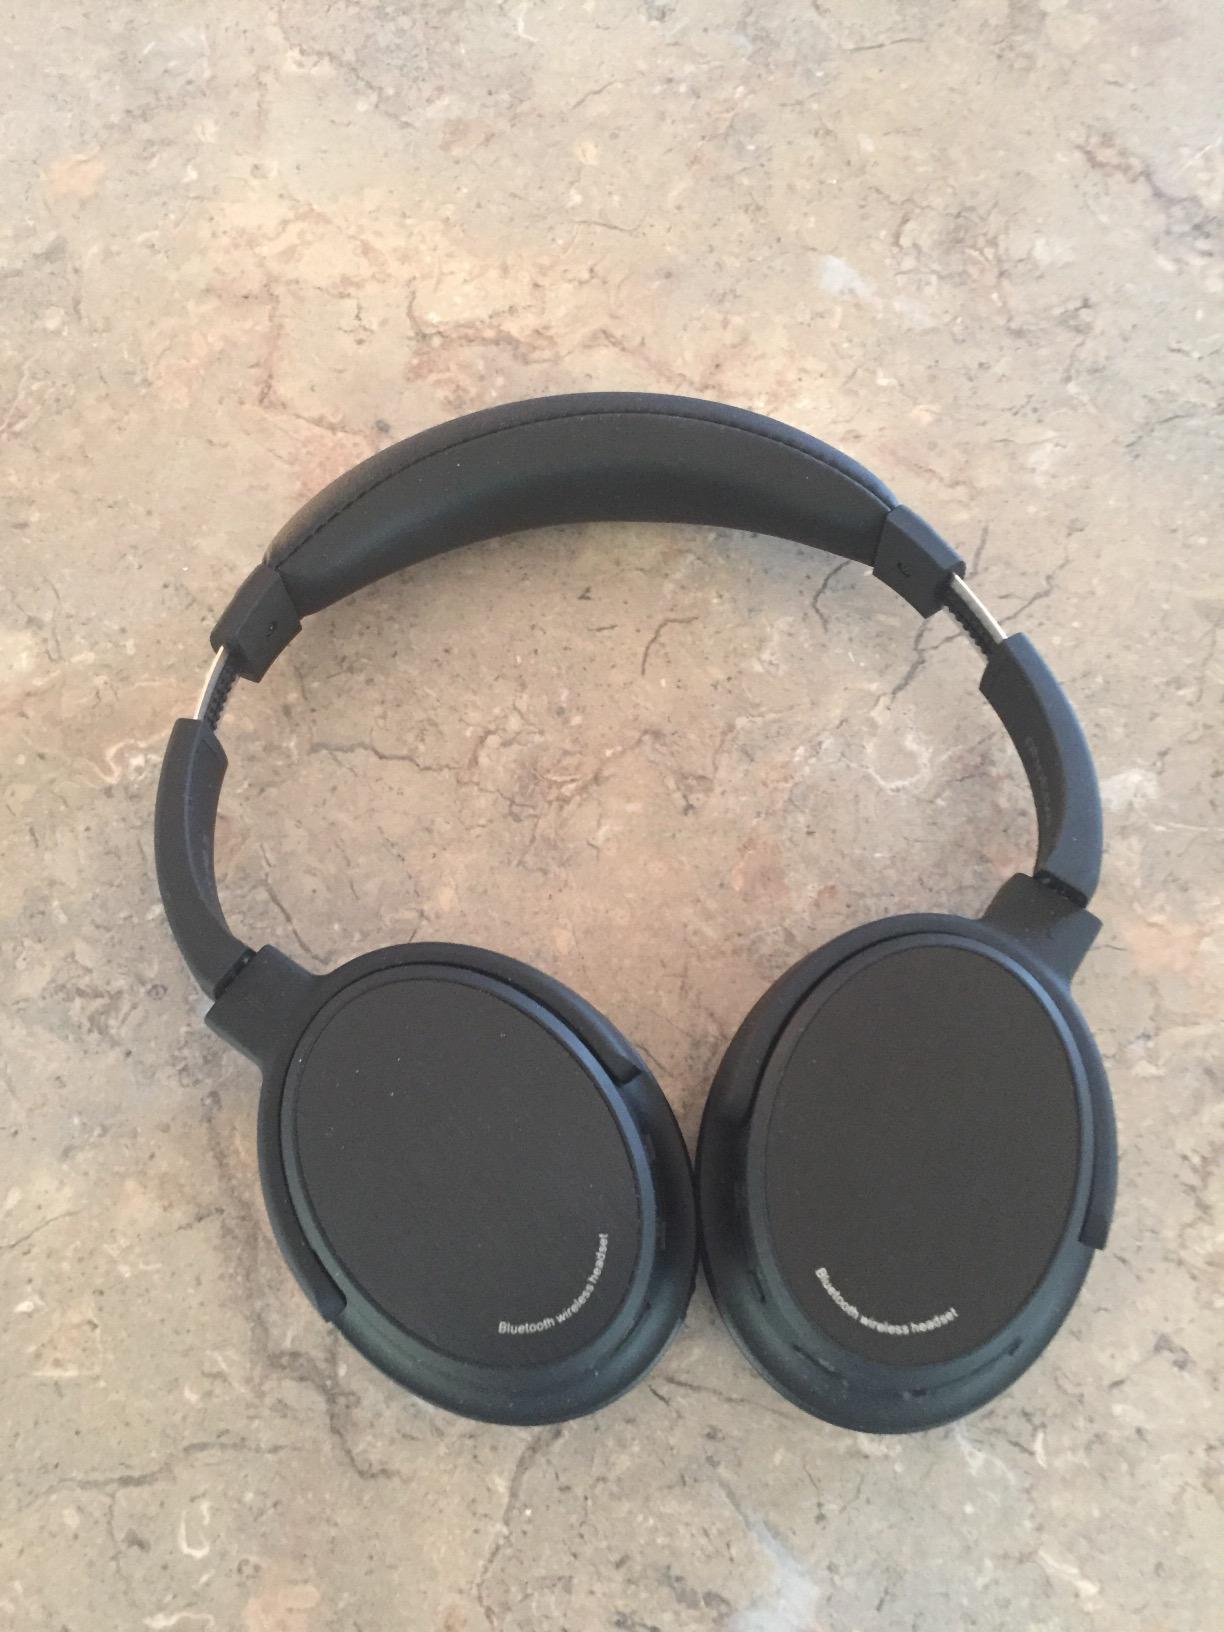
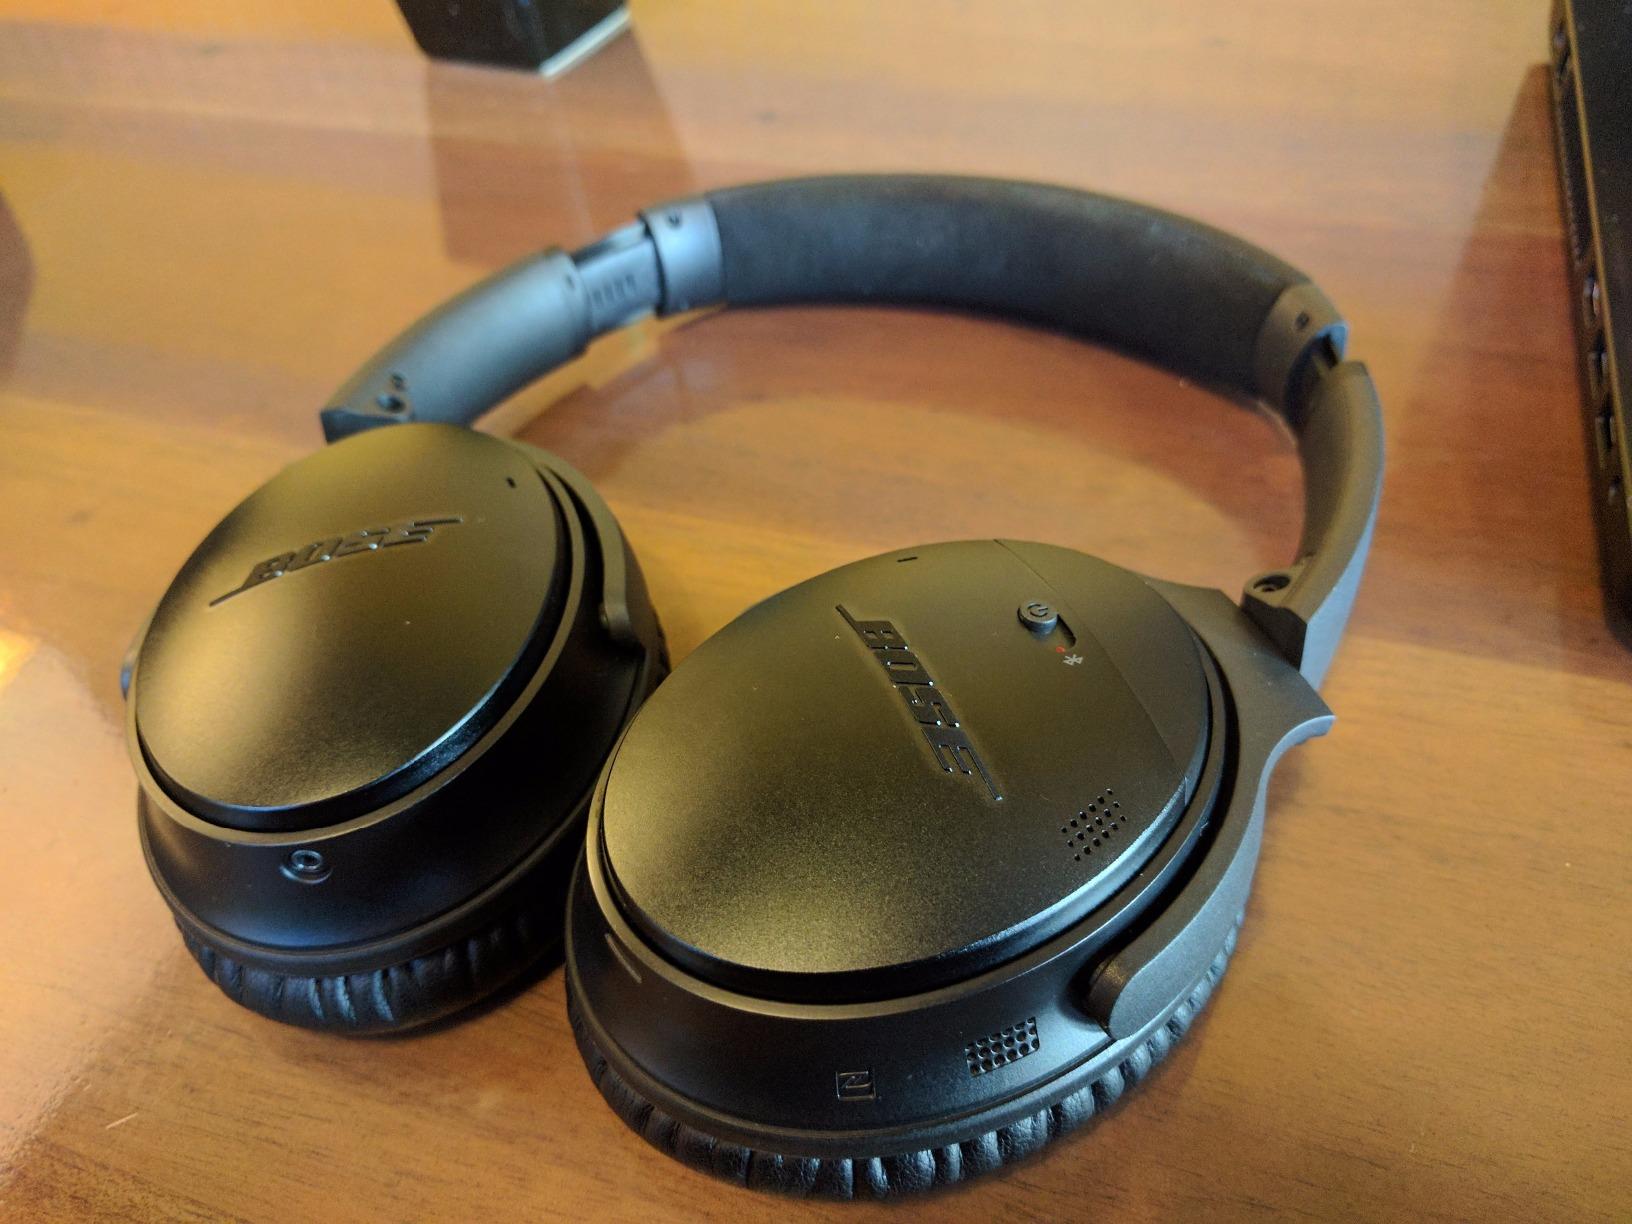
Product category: headphones
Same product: no